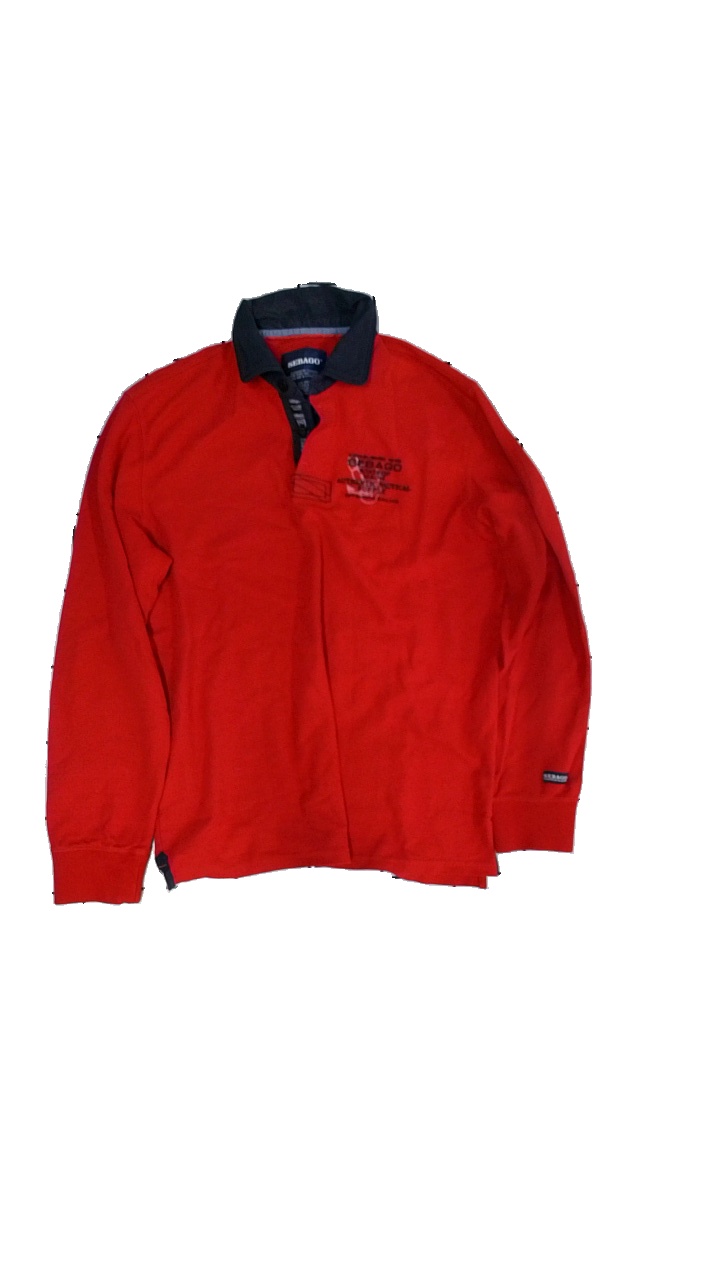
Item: Shirt (Men)
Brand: Sebago
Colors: Red, Black
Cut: Regular
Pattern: Logo print
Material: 100% cotton
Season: All
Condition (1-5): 3
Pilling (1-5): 4
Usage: Reuse
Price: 50-100